Mariano Peña

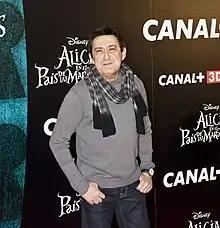
Peña in 2010

Mariano Peña García (born 7 April 1960) is a Spanish regular and voice actor. He is primarily known for his portrayal of Mauricio Colmenero in the comedy television series "Aída", which gained him wide popularity and multiple accolades.